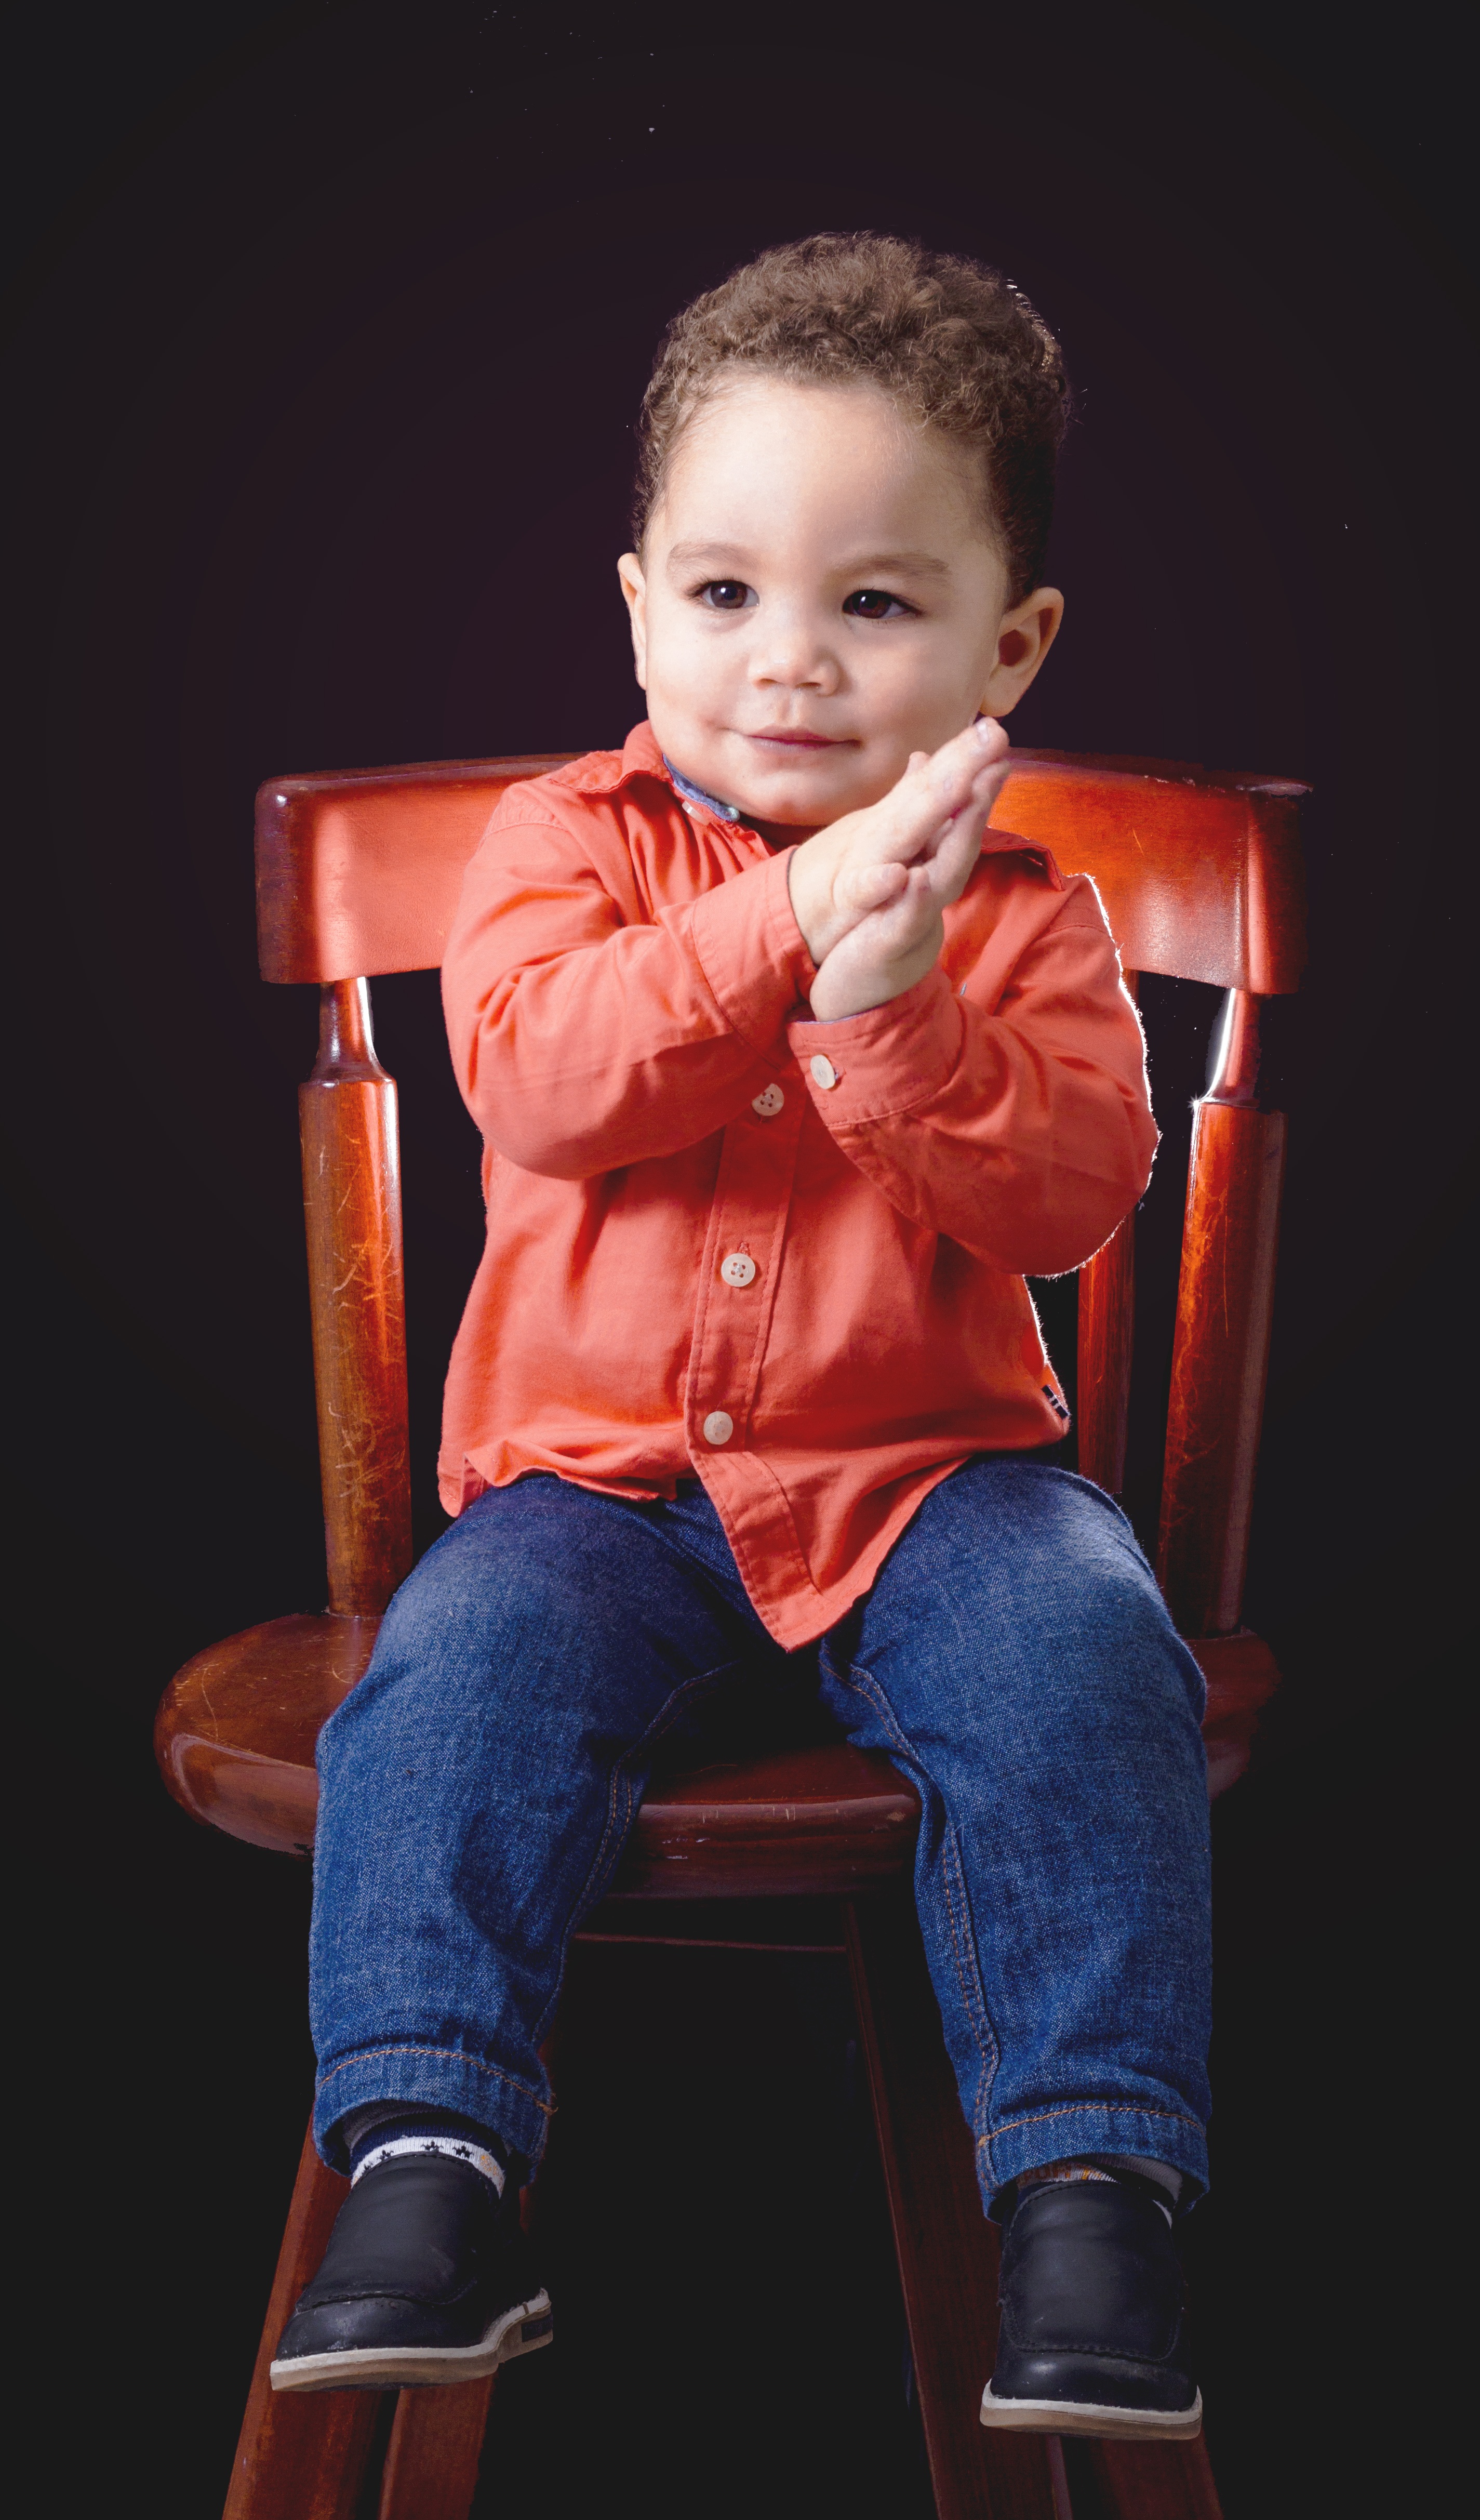
male, red, sitting, small, child, smile, son, face, happy, toddler, nene, brother, photo shoot, bebe, alegre, apludiendo, nieto, infante, human positions